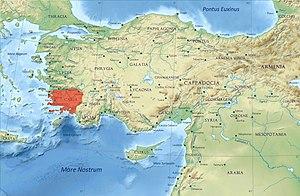
La Carie est une région historique du Sud-Ouest de l'Asie mineure, située entre la Lycie à l'est, la Pisidie au nord-est, la Lydie au nord et la mer Égée au sud-ouest. Elle correspond à l'actuelle région de Bodrum au sud-ouest de la Turquie.